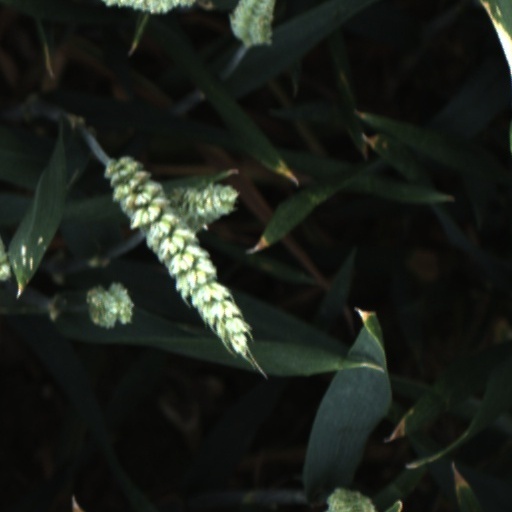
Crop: wheat